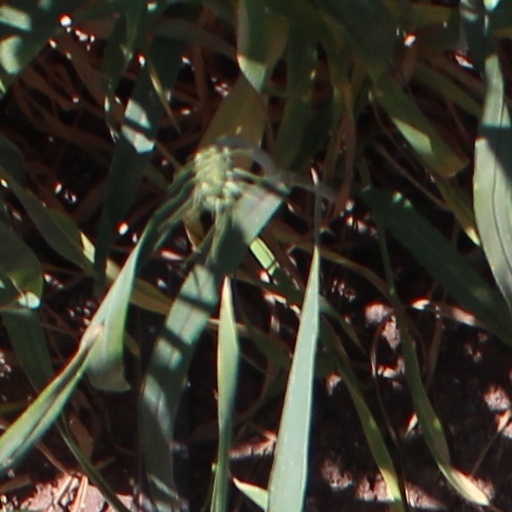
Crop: wheat